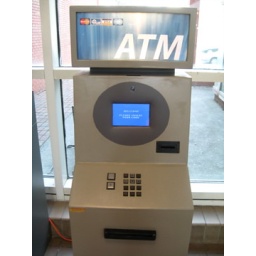
Bucky's Animal Spirit - Installed in a downtown office building